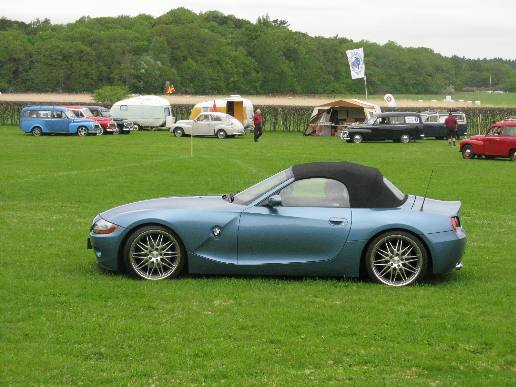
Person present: No